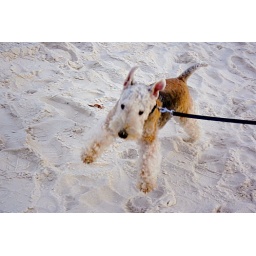
McDuff caught in the action of running along the sandy beach in Pensacola, Florida.